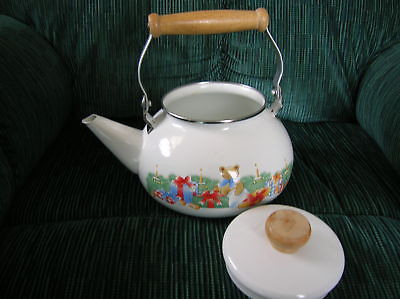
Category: kettle